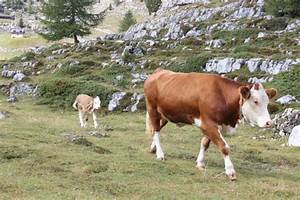
Label: mucca